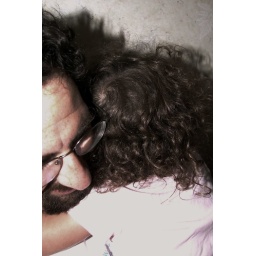
They were hiding behind the bathroom door; I was firing blind around the door.